The Way of the World (1916 film)

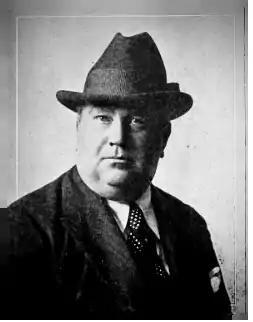

Lloyd B. Carleton (–1933) started working for Carl Laemmle in the Fall of 1915. Carleton arrived with impeccable credentials, having directed some 60 films for the likes of Thanhouser, Lubin, Fox, and Selig.